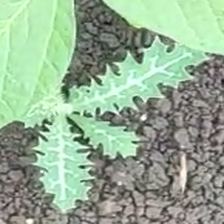
Weed species: Bilayat_(Mexicana_Argemone)